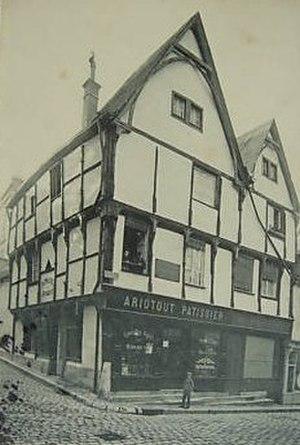
Maison à colombage, dite maison natale de Jacques Cœur
Jacques Cœur est un marchand français, négociant, banquier et armateur. Il fut le premier Français à établir et entretenir des relations commerciales suivies avec les pays du Levant. En 1439, Charles VII le nomme Grand Argentier du royaume de France. Il se lance dans de nombreuses entreprises commerciales et industrielles, et amasse une fortune considérable qui lui permet d’aider Charles VII, à l’époque « le petit Roi de Bourges », à reconquérir son territoire occupé par les Anglais. Mais sa réussite éclatante l’amène à la disgrâce : en invoquant diverses accusations, ses rivaux et ses nombreux débiteurs, dont le roi, provoquent sa chute en 1451. Emprisonné puis banni en 1456, il meurt à Chios en Grèce lors d’une expédition contre les Turcs.